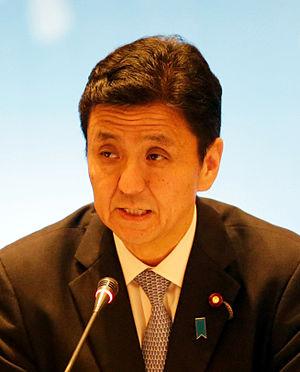
Cette liste des députés de la 48ᵉ législature de la Chambre des représentants du Japon indique les « représentants » ou « député » élus à la Chambre des représentants du Japon à la suite des élections législatives japonaises de 2017.